Armor Alley

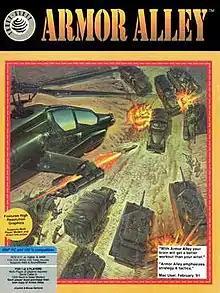

Armor Alley is a combination computer wargame and horizontally scrolling shooter for MS-DOS and Mac OS published by Three-Sixty Pacific in 1991. It is modelled on the Apple II game "Rescue Raiders". Players can compete against the computer or other humans via LAN. The game supports cooperative multiplayer of up to two players per side. The player controls a helicopter armed with a limited number of munitions, such as missiles, bombs, machine guns, and napalm. The player requisitions computer-controlled tanks, infantry, engineers. Mobile missile platforms, and vans round out available firepower.